Conrad Weiser

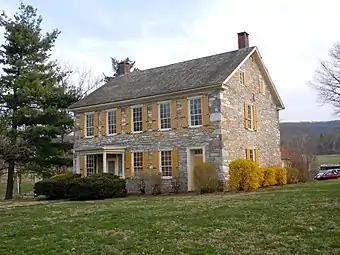
Conrad Weiser Homestead, Womelsdorf, Berks County, PA

Between 1734 and 1741, Weiser became a follower of Conrad Beissel, a German Baptist preacher and musician who founded what became known as the Ephrata Cloister, a Protestant monastic settlement in the Ephrata Township, Lancaster County, Pennsylvania. Most people were encouraged to be celibate, although there were also married couples at the community. Weiser lived there for periods over six years. His wife lived there only a few months before returning to their farm. Weiser visited her frequently enough to father four more children. In addition, he took leaves of absence from the monastery for diplomatic duties, such as those he performed for the colony of Pennsylvania in 1736 and 1737.